Newton Arvin

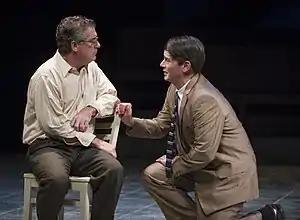
William Hite as Ned Spofford and Keith Phares as Newton Arvin in a scene from "The Scarlet Professor" by Harley Erdman and Eric Sawyer, 2017

Mount Holyoke College held a symposium about Newton Arvin in 2001. In 2002, Smith College established the "Newton Arvin Prize in American Studies," a student award. In 2006, an independent documentary film titled "The Great Pink Scare" aired on the PBS series "Independent Lens". It covers the arrests of Arvin, Spofford, and Dorius, and their subsequent careers.